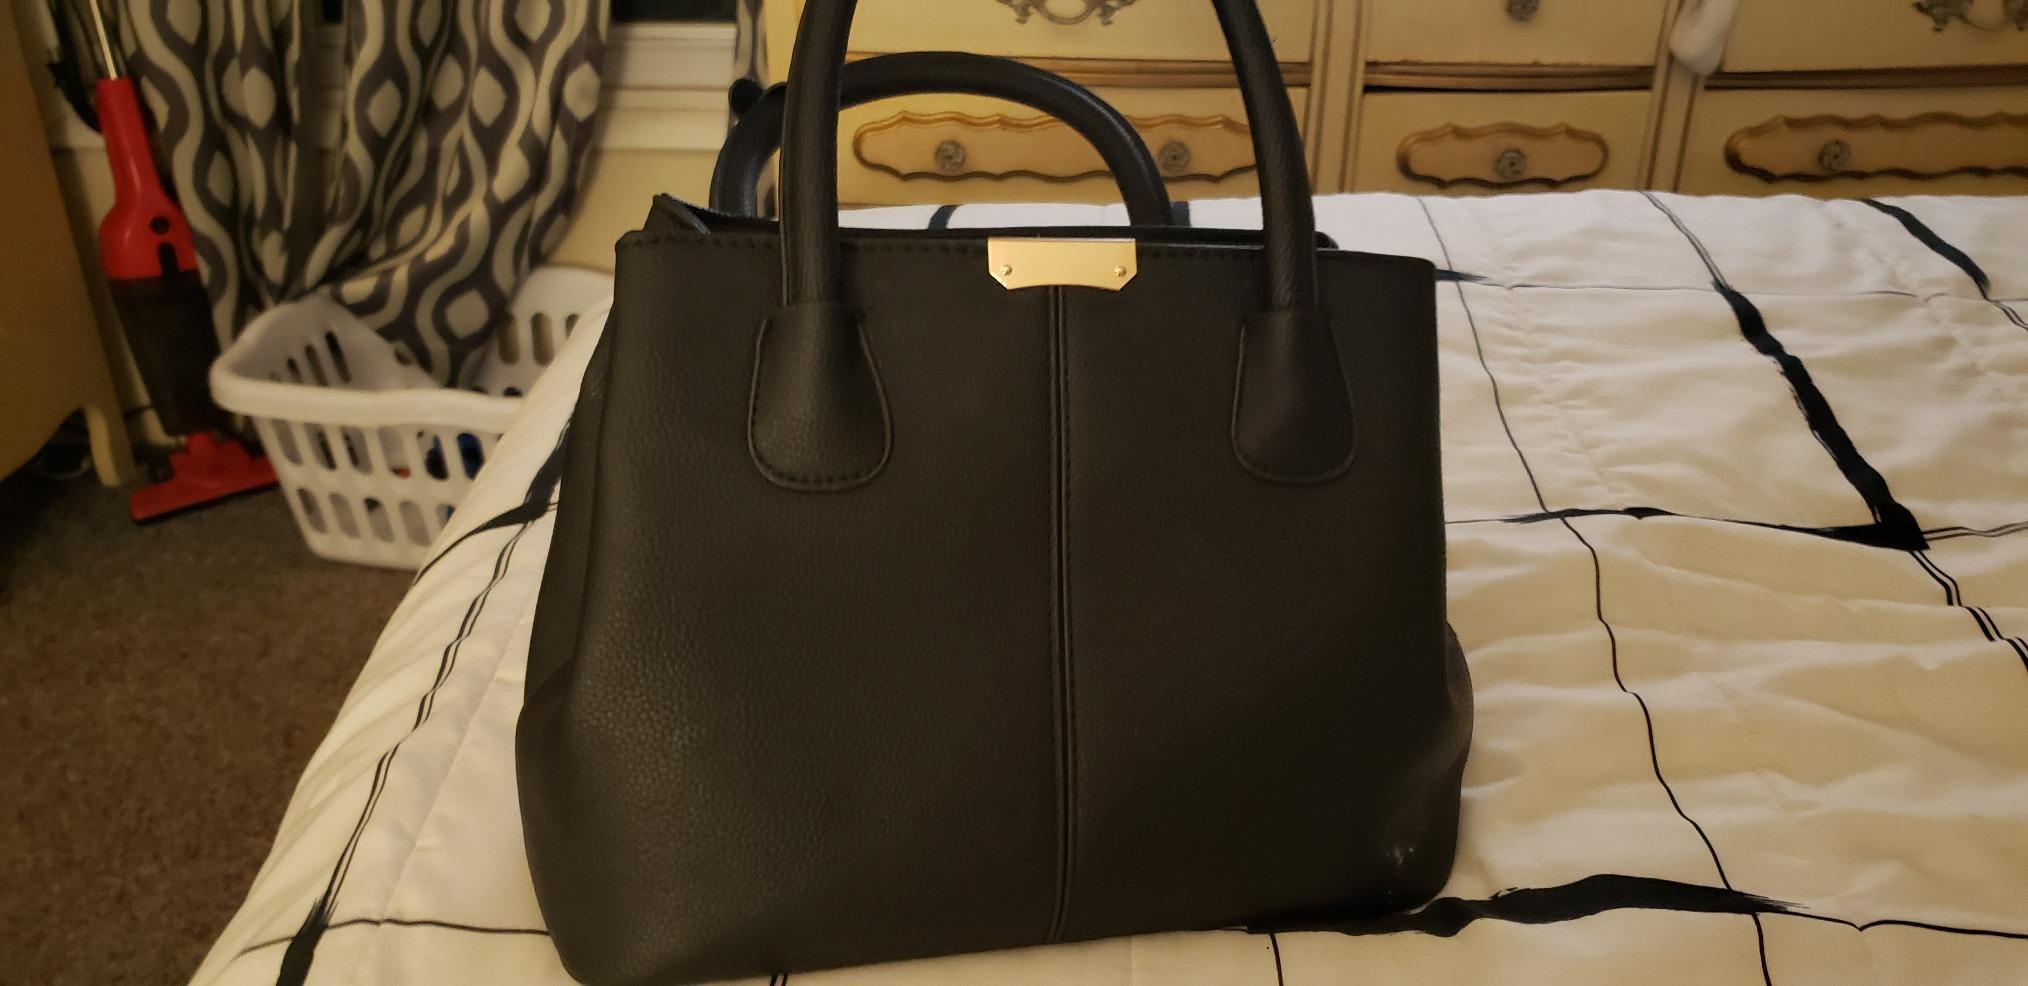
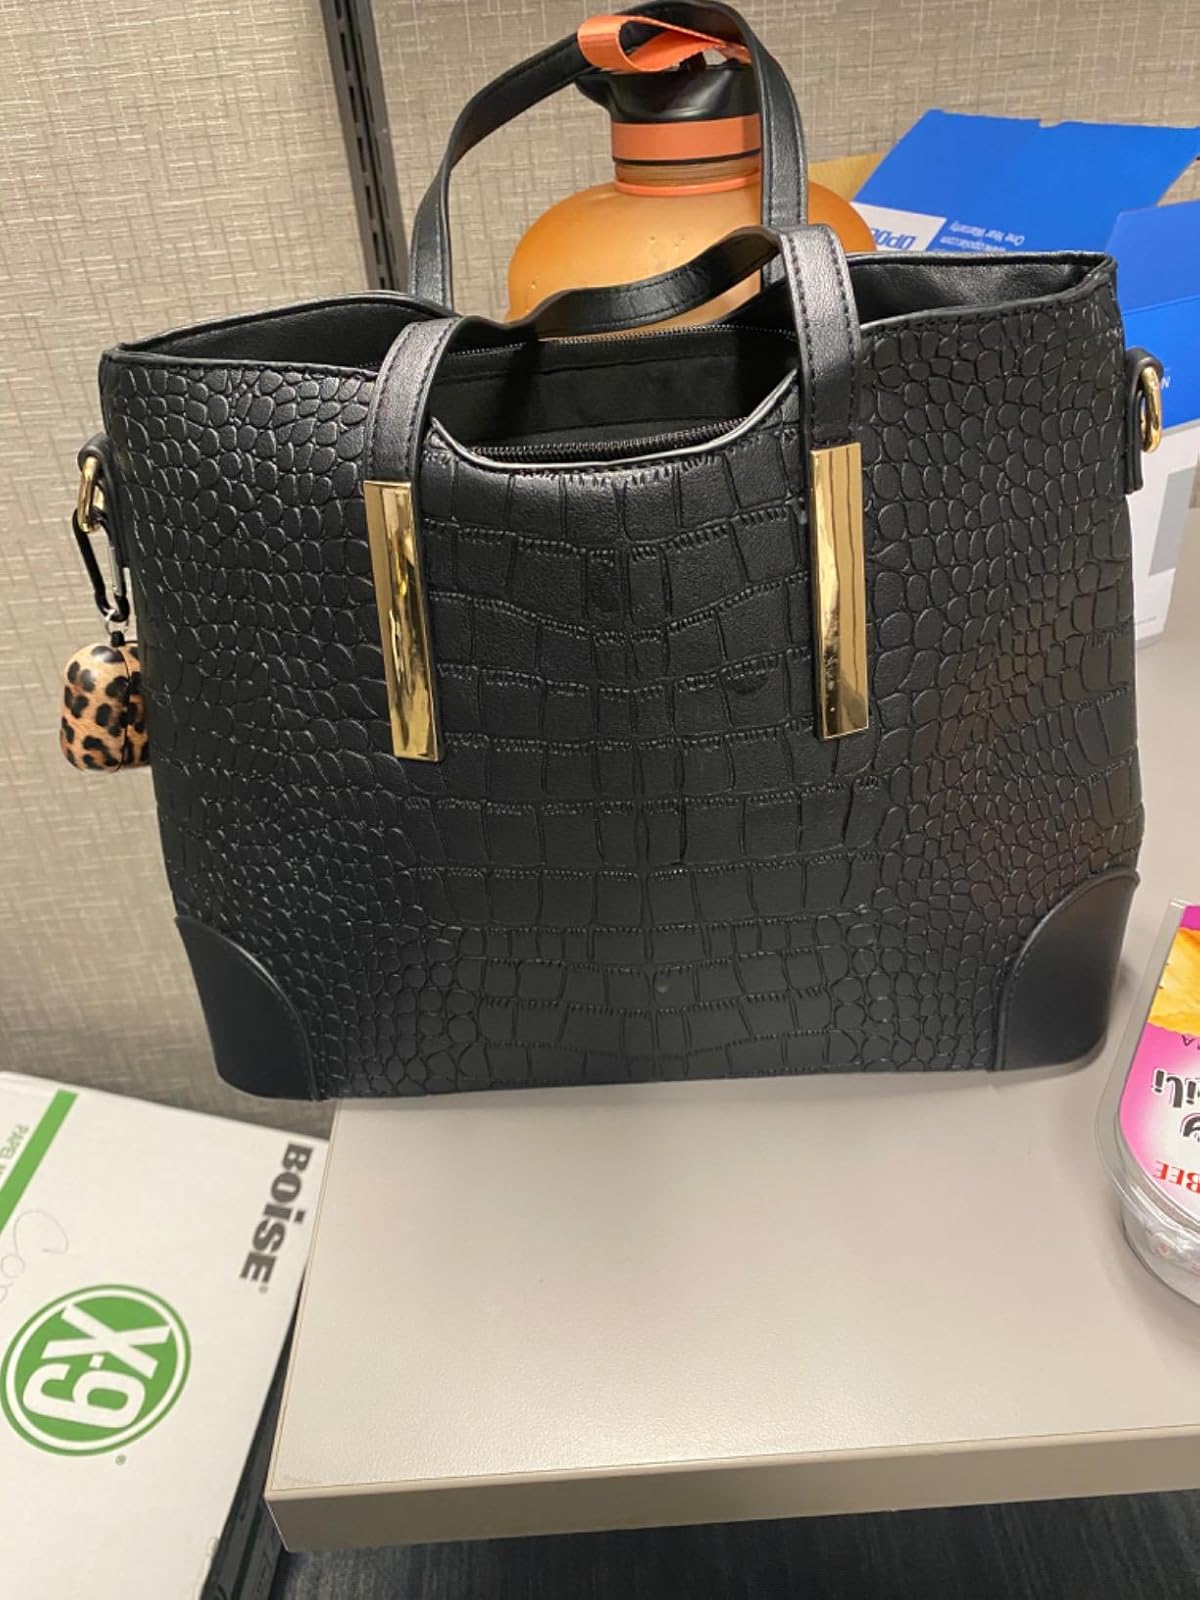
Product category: accessories_handbag
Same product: no